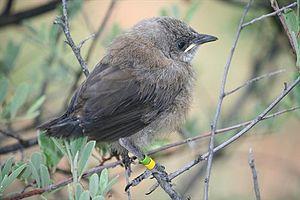
Le Cratérope bicolore est une espèce de passereaux appartenant à la famille des Leiothrichidae. Cette espèce niche dans les savanes sèches de l'Afrique du Sud, du Botswana, de la Namibie et du Zimbabwe.